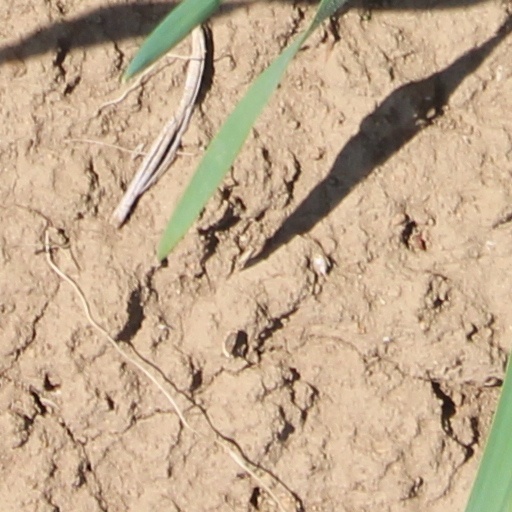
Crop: wheat